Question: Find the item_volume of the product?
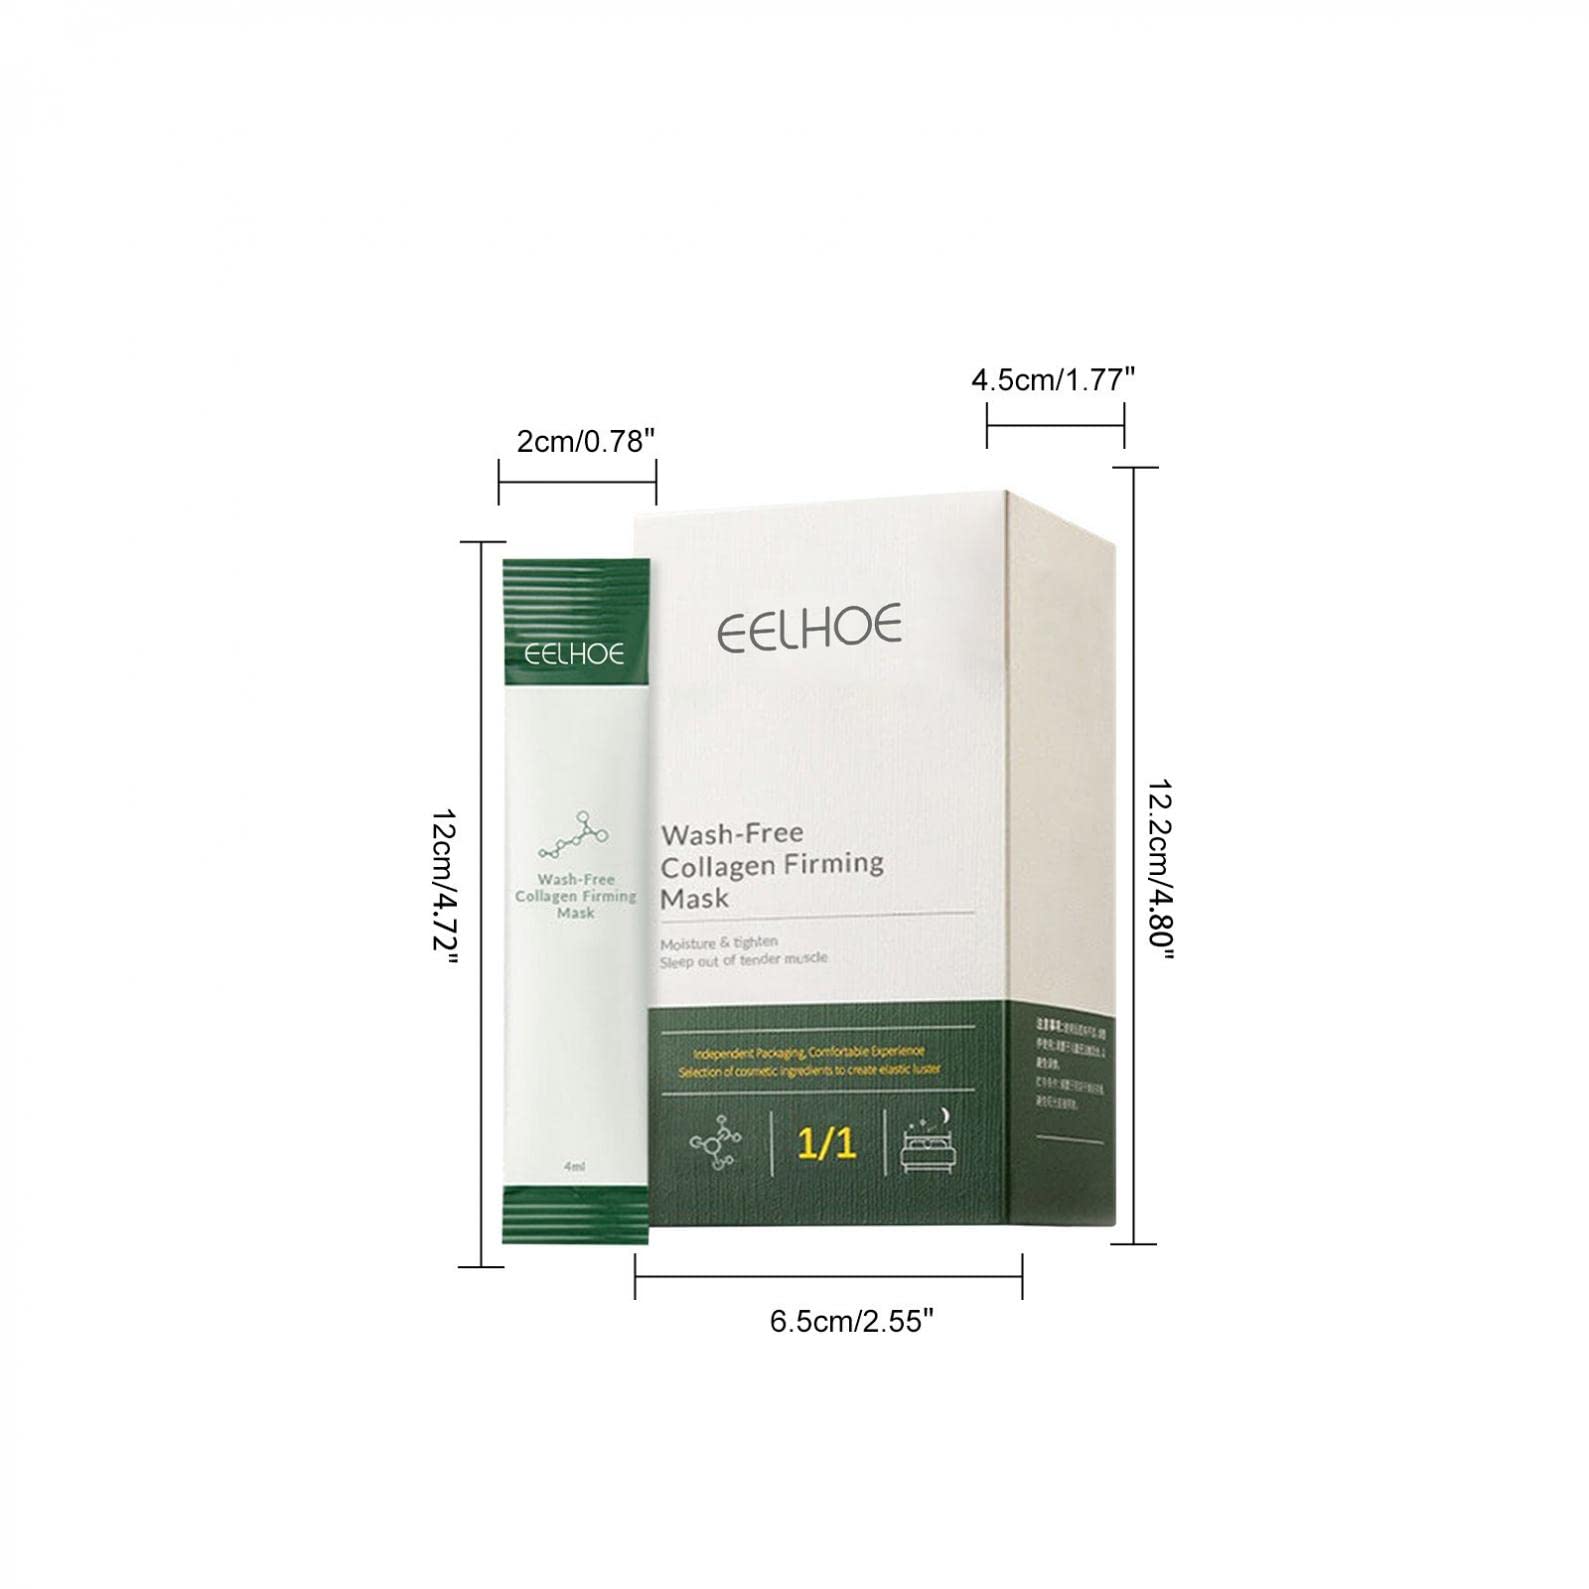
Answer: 4.0 millilitre